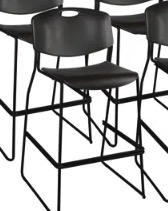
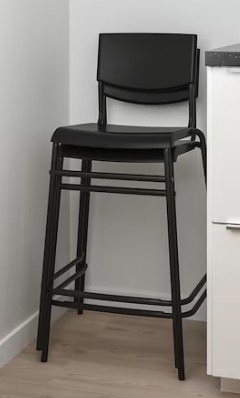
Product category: stool
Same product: no